Question: Please indicate a possible affordance area of throw_frisbee that can be used for throwing
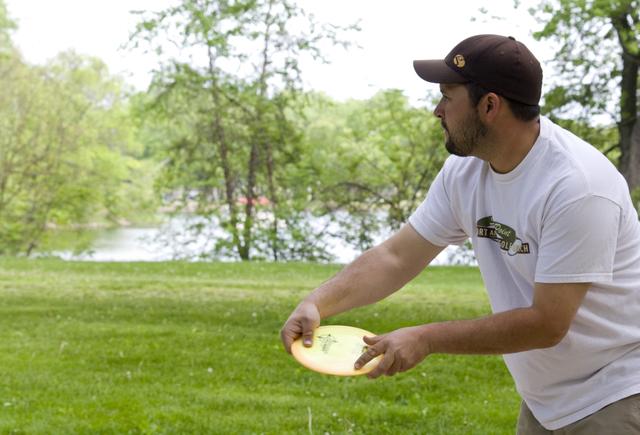
Answer: [285.02, 321.432, 395.365, 381.432]